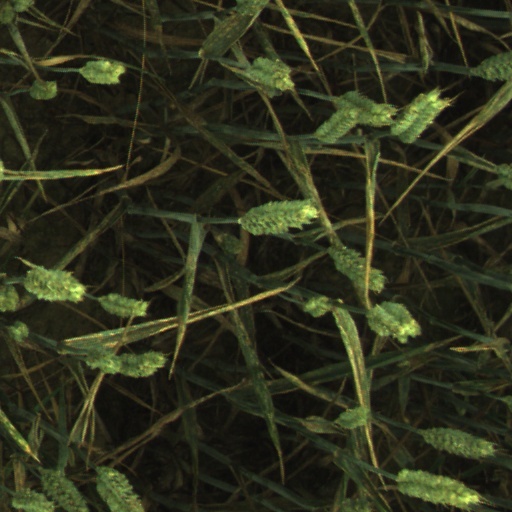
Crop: wheat